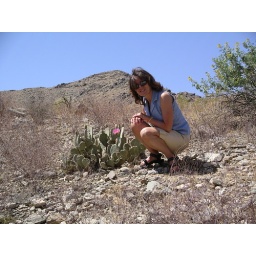
Two flowers----one in pink and one in blue